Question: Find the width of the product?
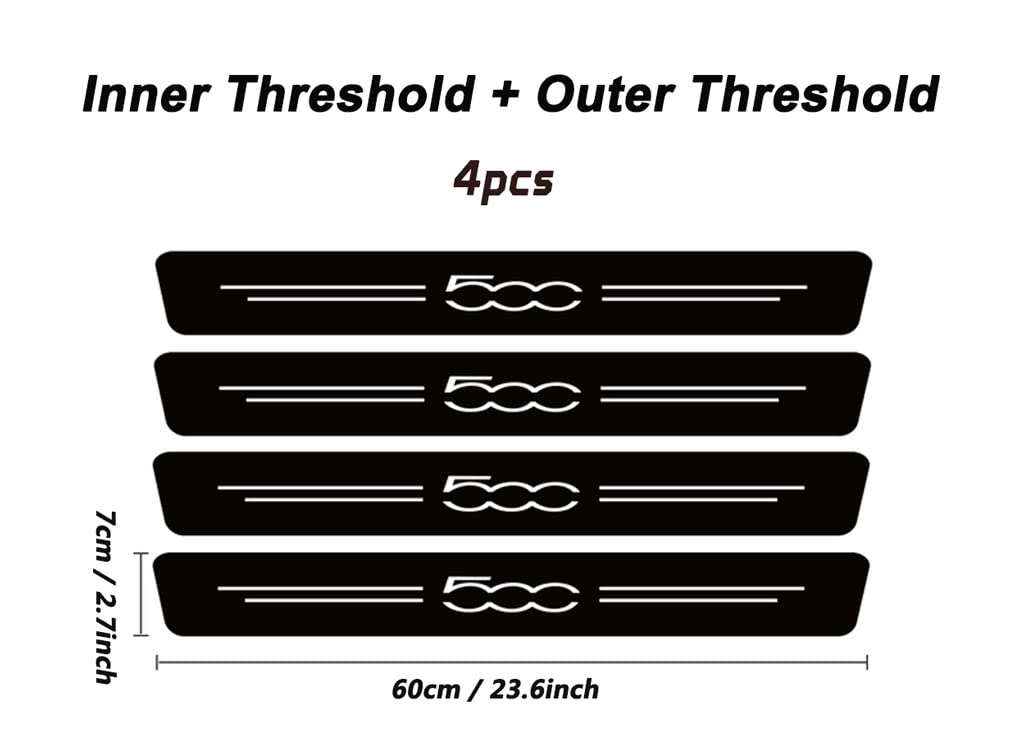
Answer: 7.0 centimetre